Sky position (RA, Dec in degrees): 200.704, -3.107
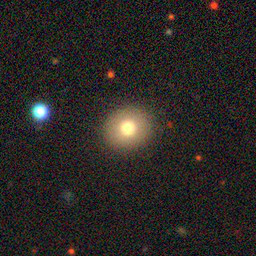
Galaxy morphology: Round Smooth Galaxies